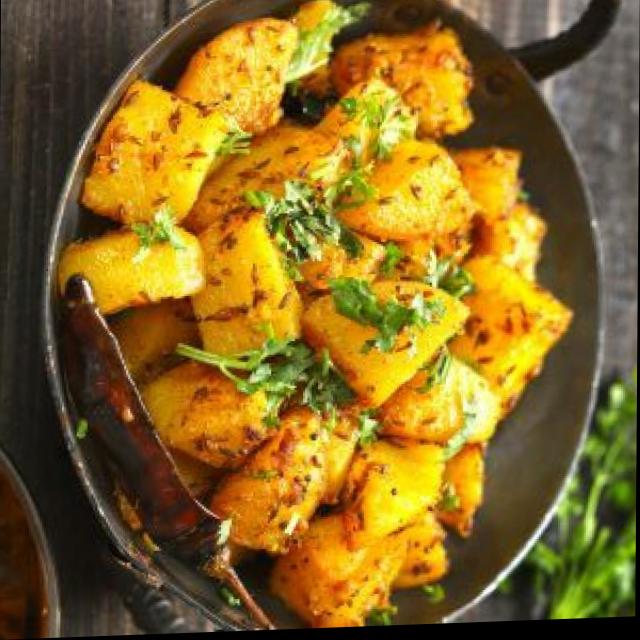
Dish: aloo_masala